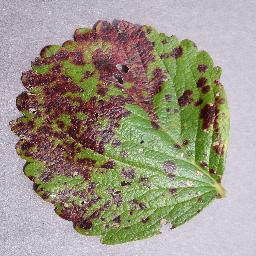
Label: Strawberry___Leaf_scorch